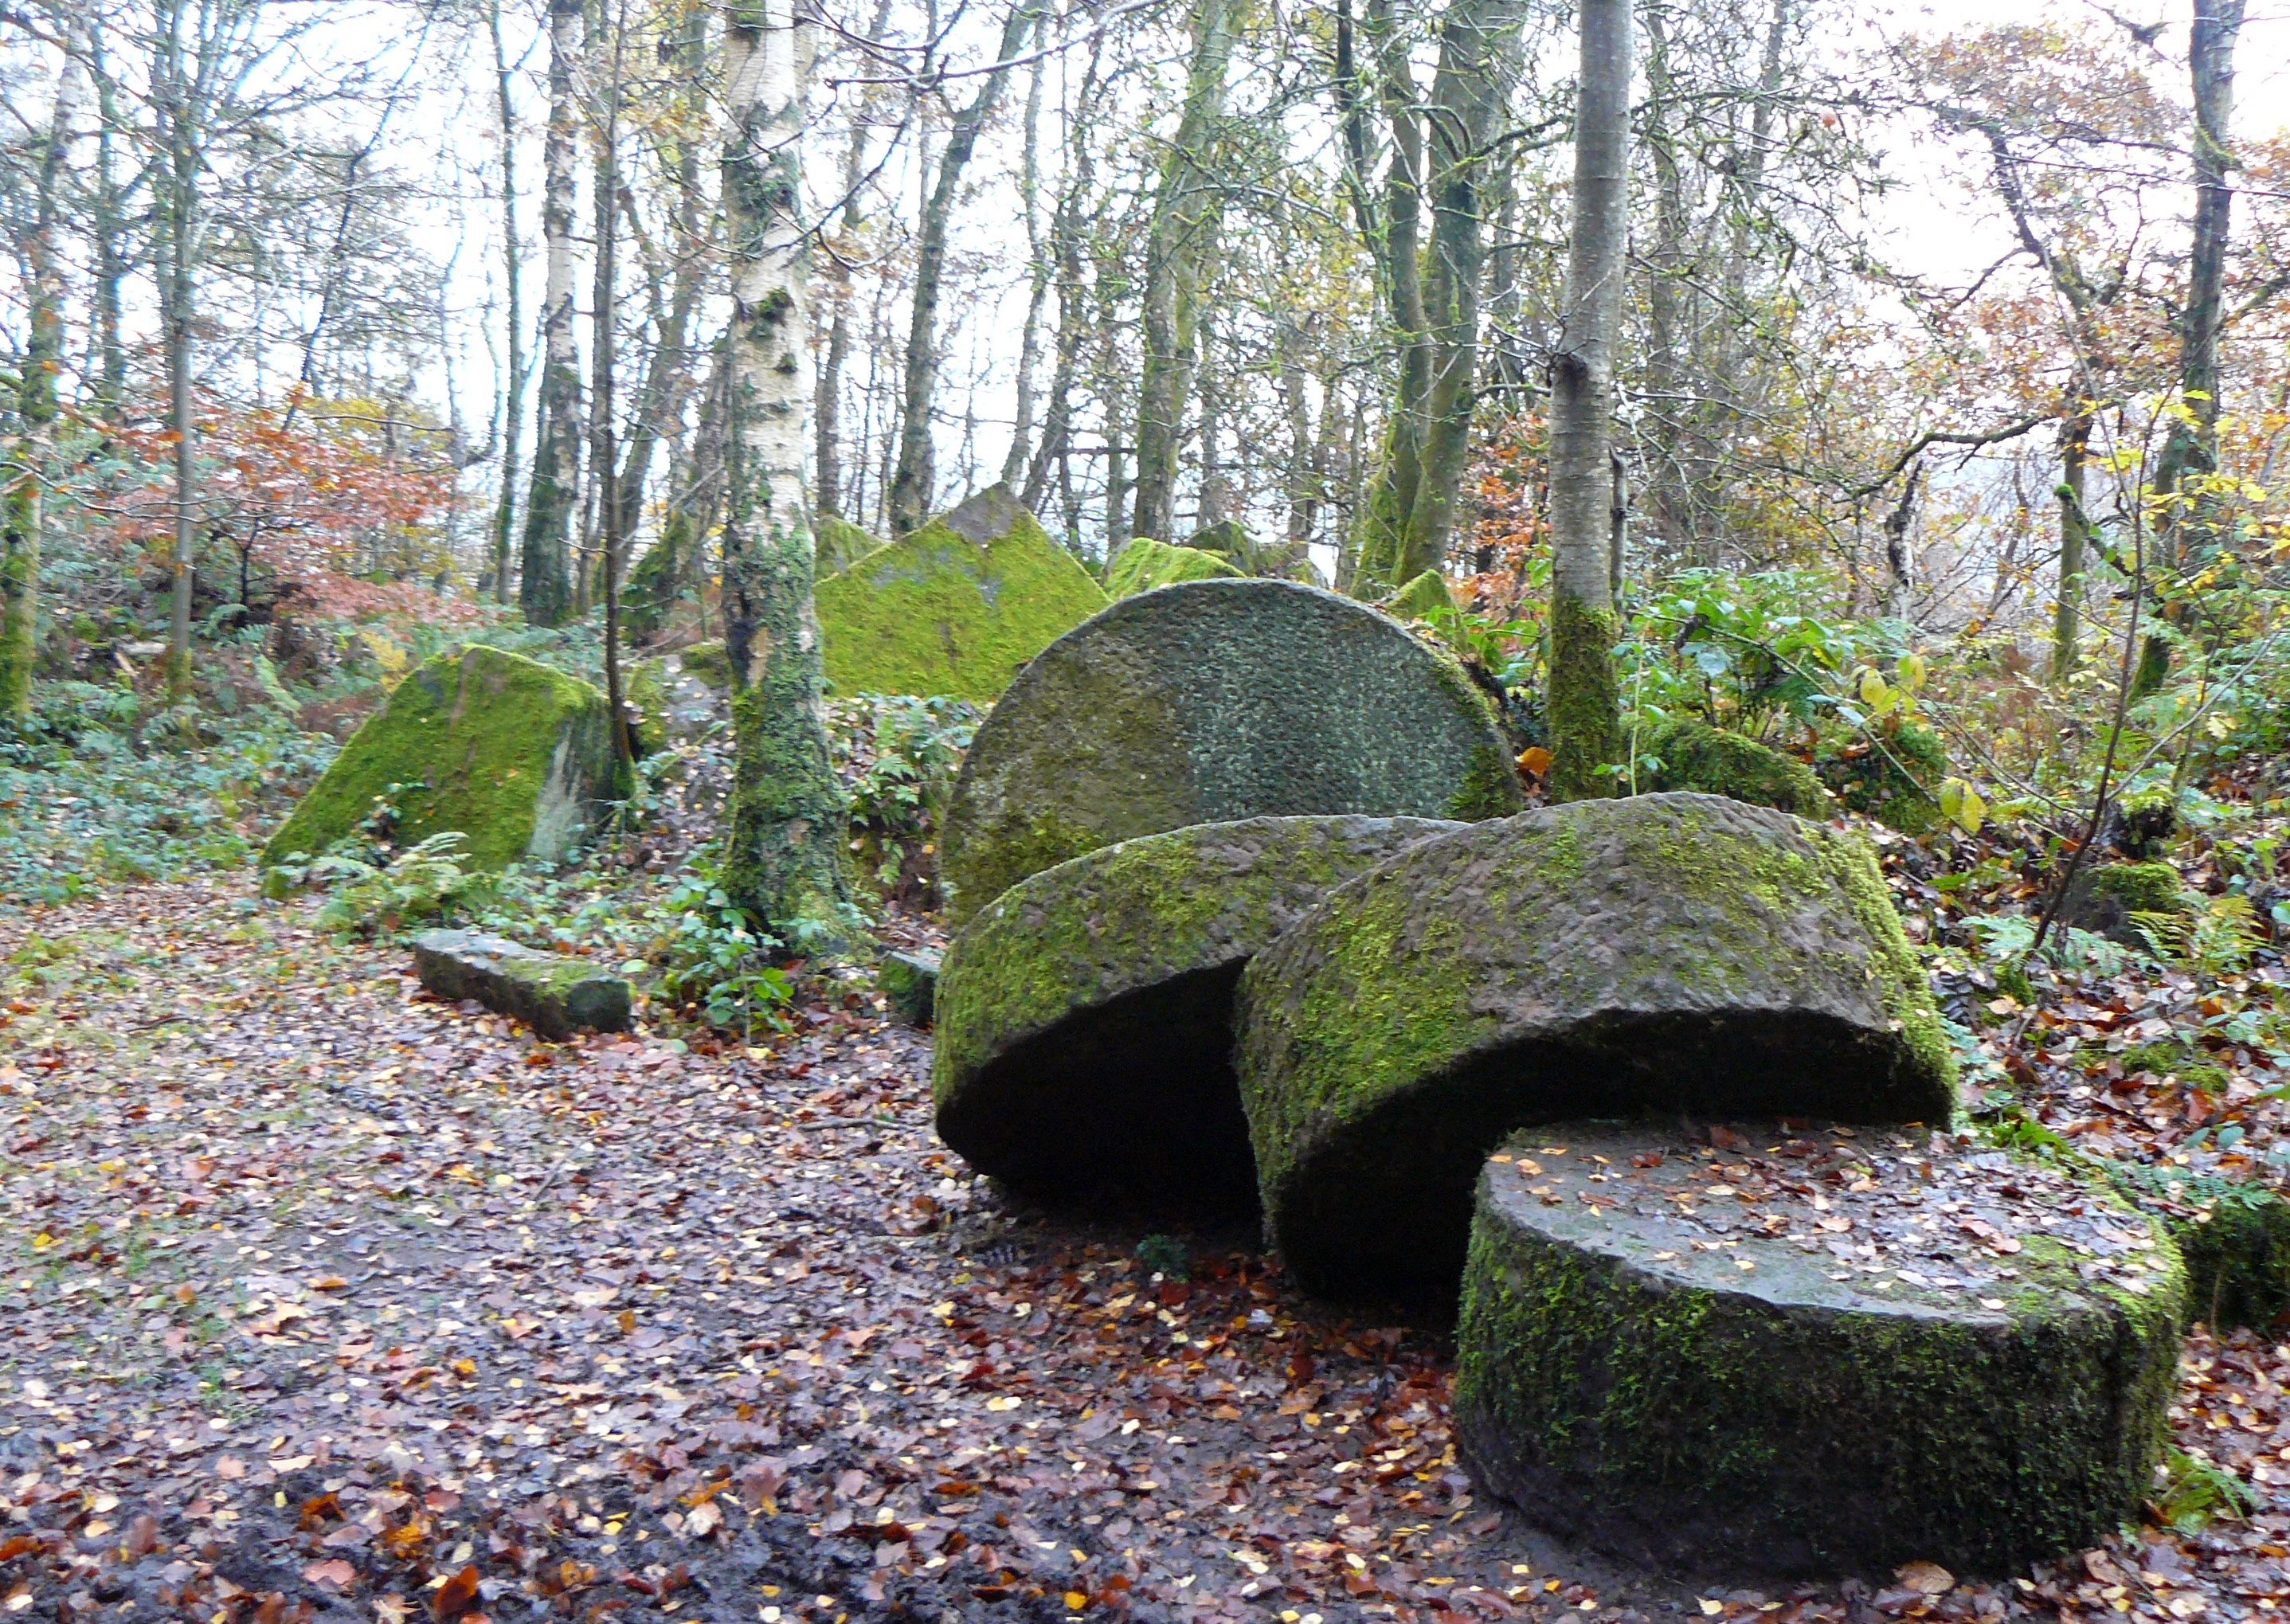
stones, leaf, natural environment, rock, natural landscape, tree, woodland, forest, biome, state park, autumn, plant, landscape, boulder, park, old growth forest, deciduous, moss